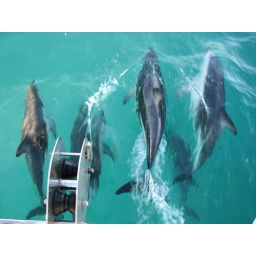
They kept swimming with the boat and jumping around us